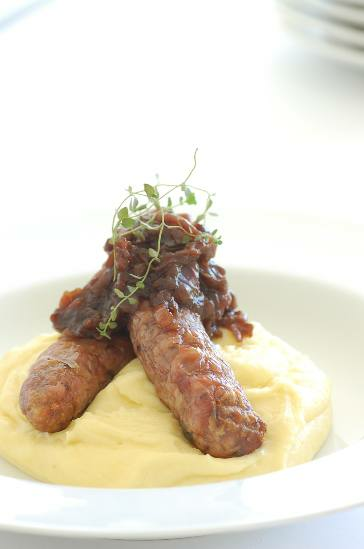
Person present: No